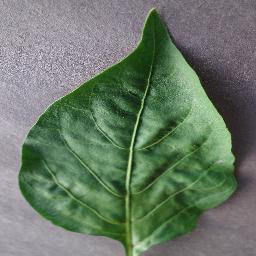
Label: Pepper,_bell___healthy